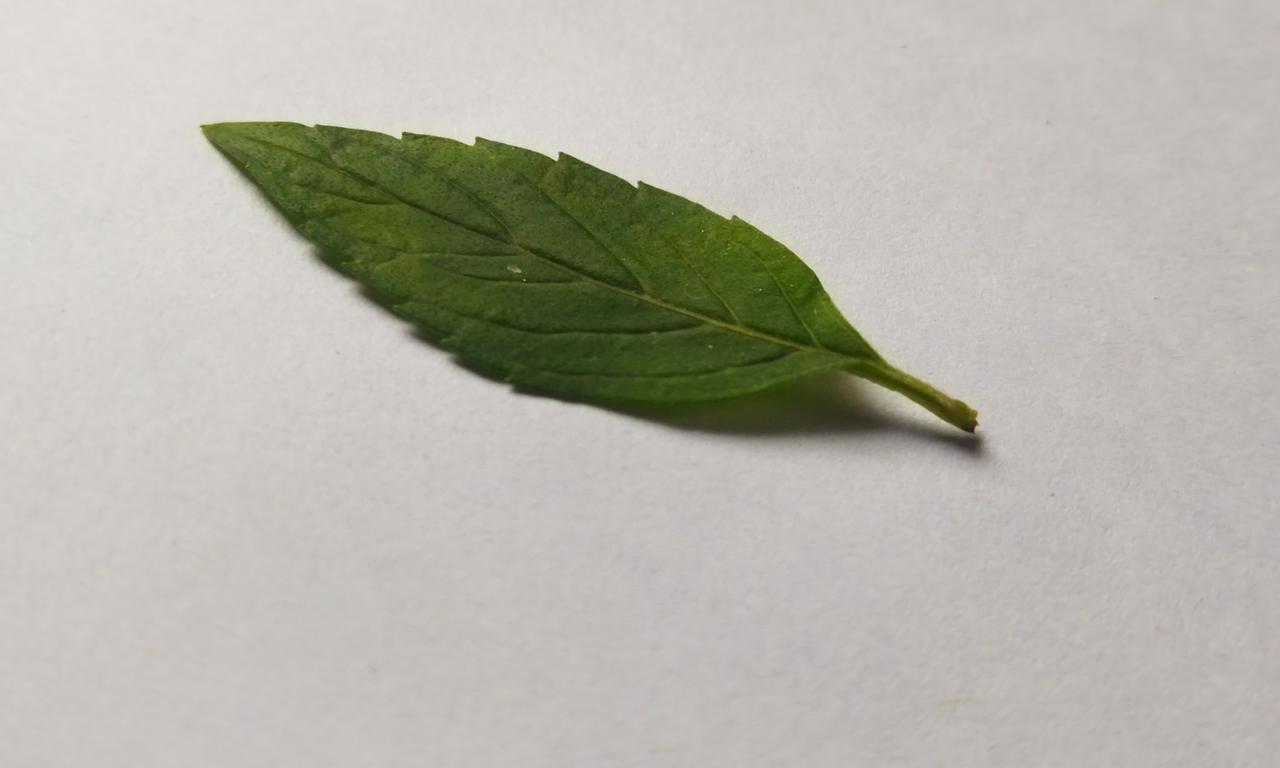
Label: Fresh